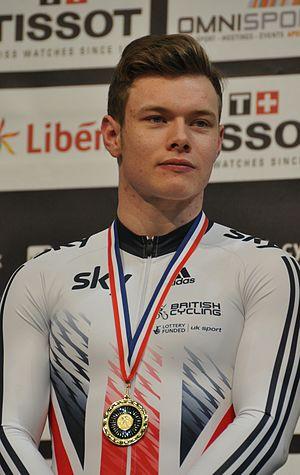
Jack Carlin est un coureur cycliste britannique. Spécialiste des épreuves de vitesse sur piste, il est notamment vice-champion du monde de vitesse individuelle et vice-champion du monde de vitesse par équipes en 2018.